VMFA-212

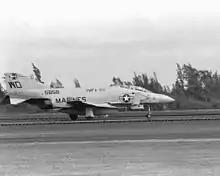
An F-4 Phantom II from VMFA-212 preparing to take-off at MCAS Kaneohe Bay in 1983.

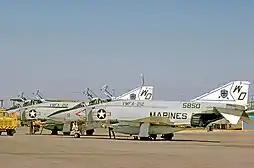

The squadron was informed, in the Fall of 1964, that it would embark aboard the for its 1965 WestPac cruise. The squadron immediately began carrier qualifications to sharpen their skills. Armed conflict in Vietnam was looming as a reality at the time and the squadron upgraded to the ground-attack version of the Crusader, the F-8E. They arrived at NAS San Diego in January and practiced air-to-ground ordnance delivery with their new Crusaders. Carrier Air Group 16 (CVW-16) they arrived off the coast of Vietnam and began operating from Yankee Station. From 8 May to 6 December 1965 the Lancers flew missions against targets in North and South Vietnam. The Operations Officer, Major Harry E. Sexton, devised a way to carry 2,000-pound MK-84 bombs from an F-8 Crusader prior to being launched from an aircraft carrier. Commander, Air Group (CAG) of CVW-16 Commander James Stockdale's A-4E Skyhawk was shot down September 9, over North Vietnam making the commanding officer of VMF(AW)-212 the acting CAG until a replacement arrived. This made 212's Commanding Officer LtCol Chuck Ludden the first Marine Officer to command a carrier airwing since William A. Millington did in World War II. Captain Harlan P. Chapman was shot down on November 5, over North Vietnam. He became a POW until he was released in February, 1973. Of interest, this incident was referred to in the motion picture, Top Gun as the date that the main character, Pete Mitchell's father was shot down. Later in the movie, Top Gun commander, Viper admits, "I flew with your old man. VF-51. The Oriskany." In December 1965 the squadron returned to Hawaii having flown 3,018 combat hours and 1,588 sorties during their time off the coast of Vietnam.